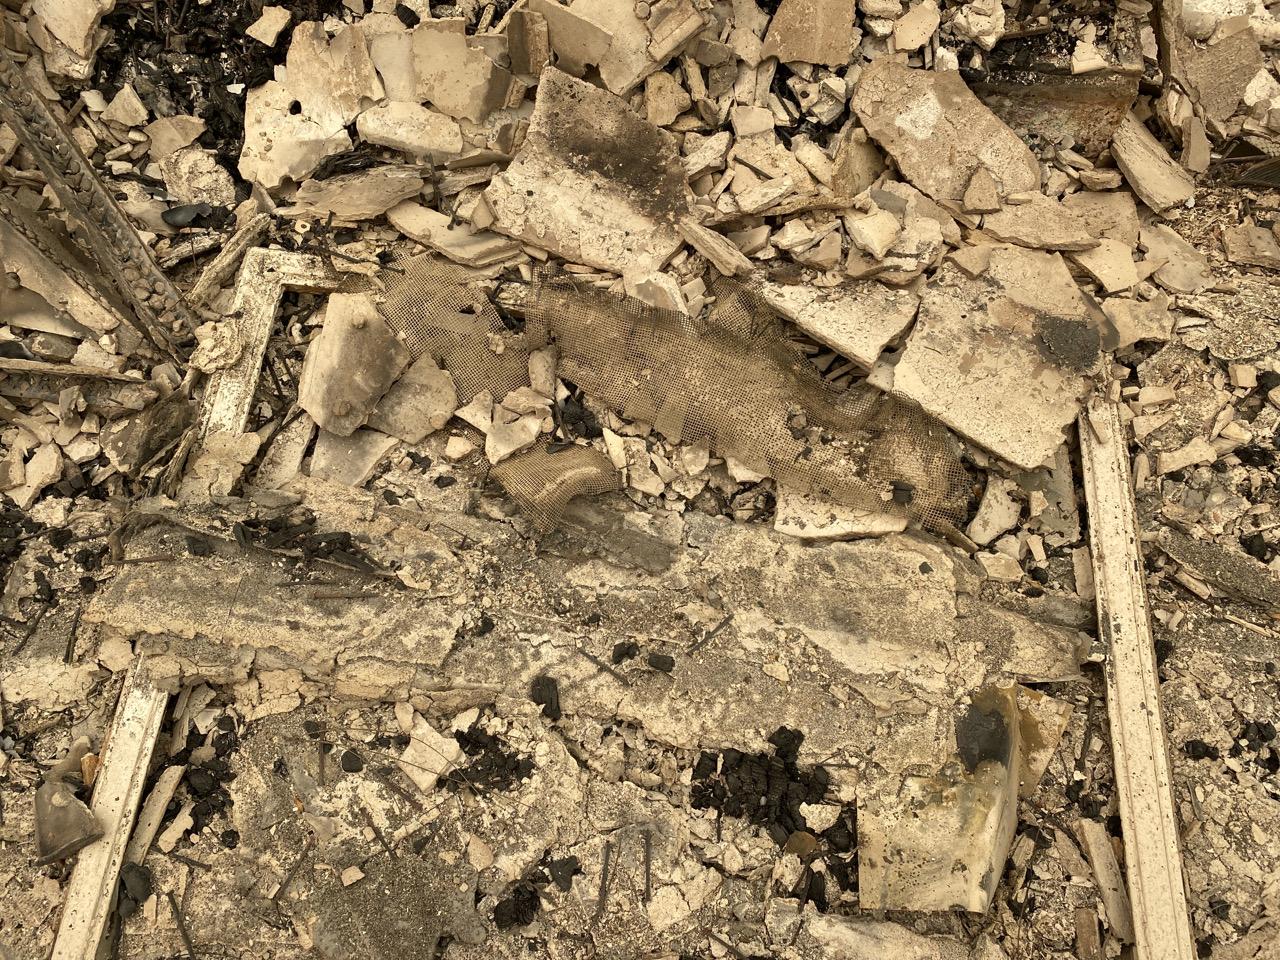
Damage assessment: destroyed